Kyoto

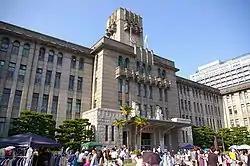
Kyoto City Hall

There was some consideration by the United States of targeting Kyoto with an atomic bomb at the end of World War II because of the possibility that the city's importance was great enough that its loss might persuade Japan to surrender. In the end, at the insistence of Henry L. Stimson, Secretary of War in the Roosevelt and Truman administrations, the city was removed from the list of targets and replaced by Nagasaki. The city was largely spared from conventional bombing as well, although small-scale air raids did result in casualties. During the occupation, the U.S. Sixth Army and I Corps were headquartered in Kyoto.